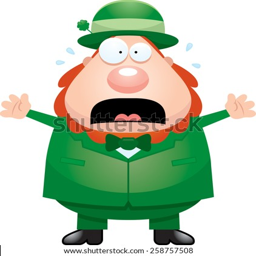
a cartoon illustration of a leprechaun looking scared .